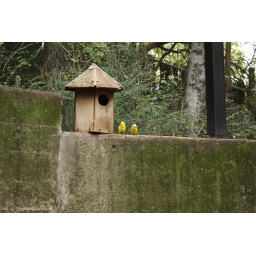
Two birds next to a bird house in Parrot Paradise.